Battle of Amiens order of battle

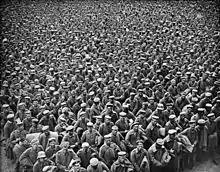
German prisoners of war after the battle

The German Second and Eighteenth armies were part of Army Group Rupprecht, commanded by Crown Prince Rupprecht